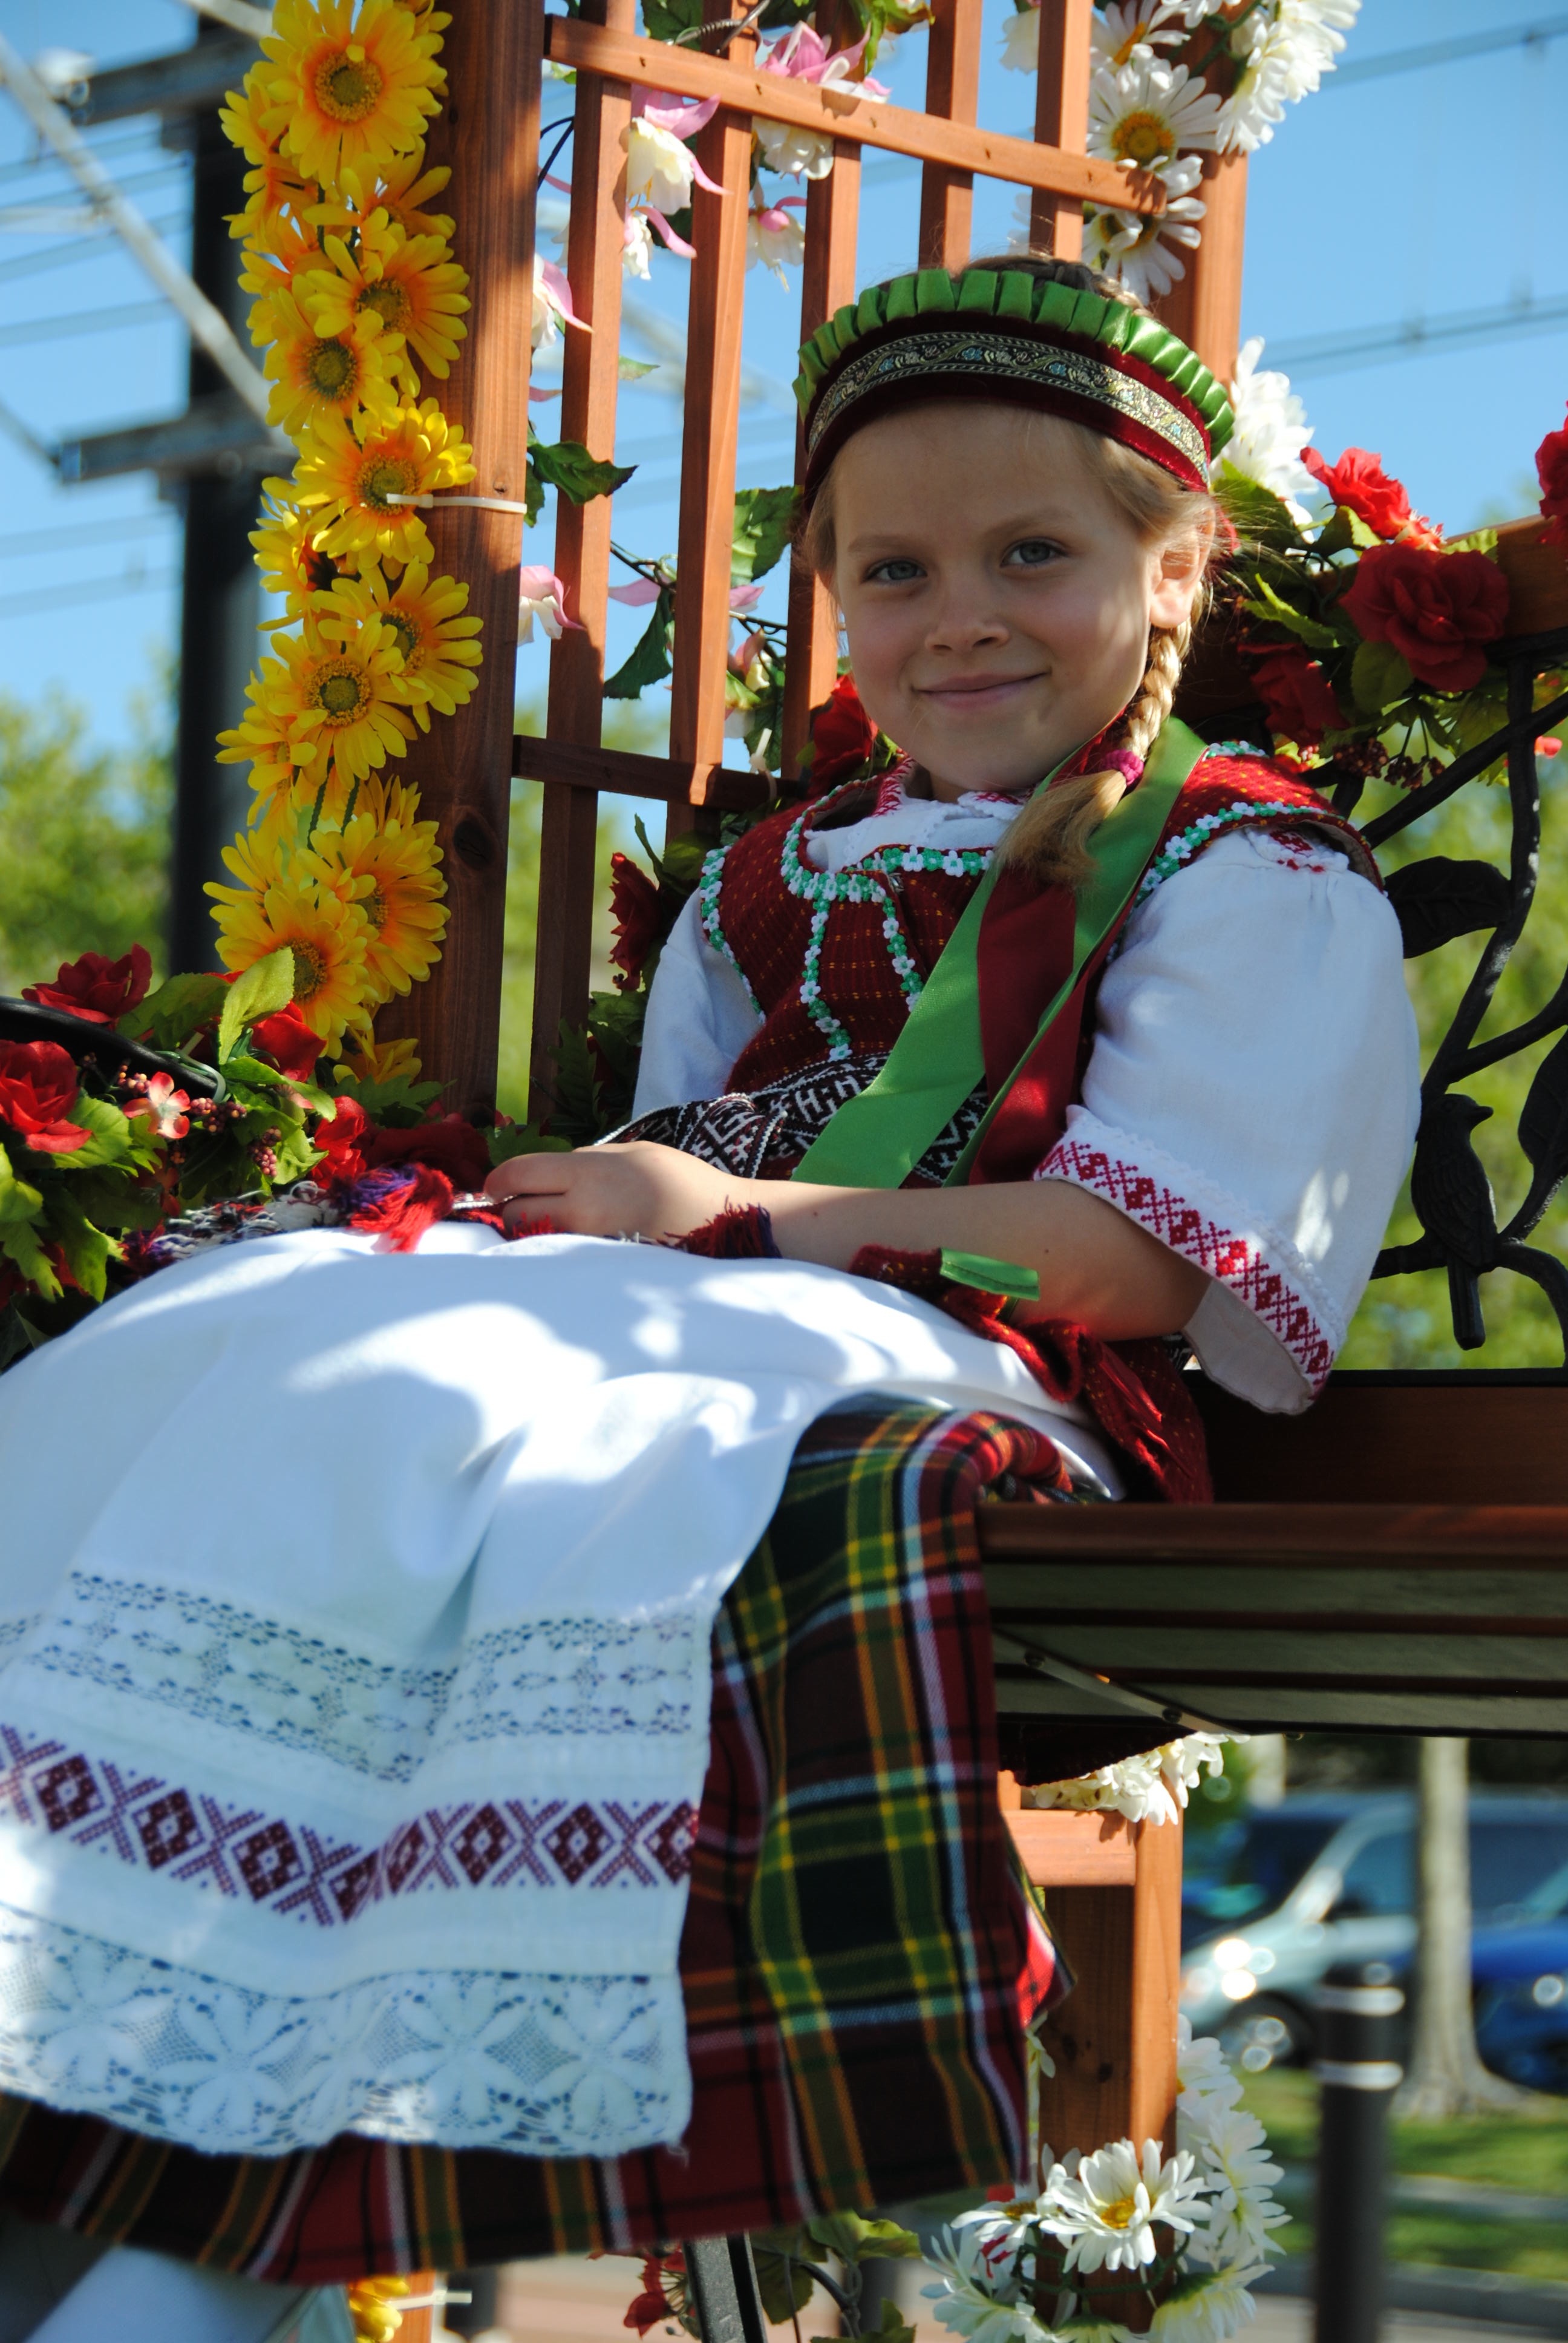
people, girl, young, carnival, amusement park, park, child, christmas, caucasian, festival, event, tradition, costume, fair, lithuanian